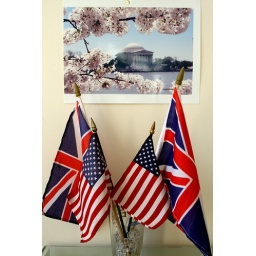
My shrine to my hometown, sitting on my home office desk in London. I miss DC...